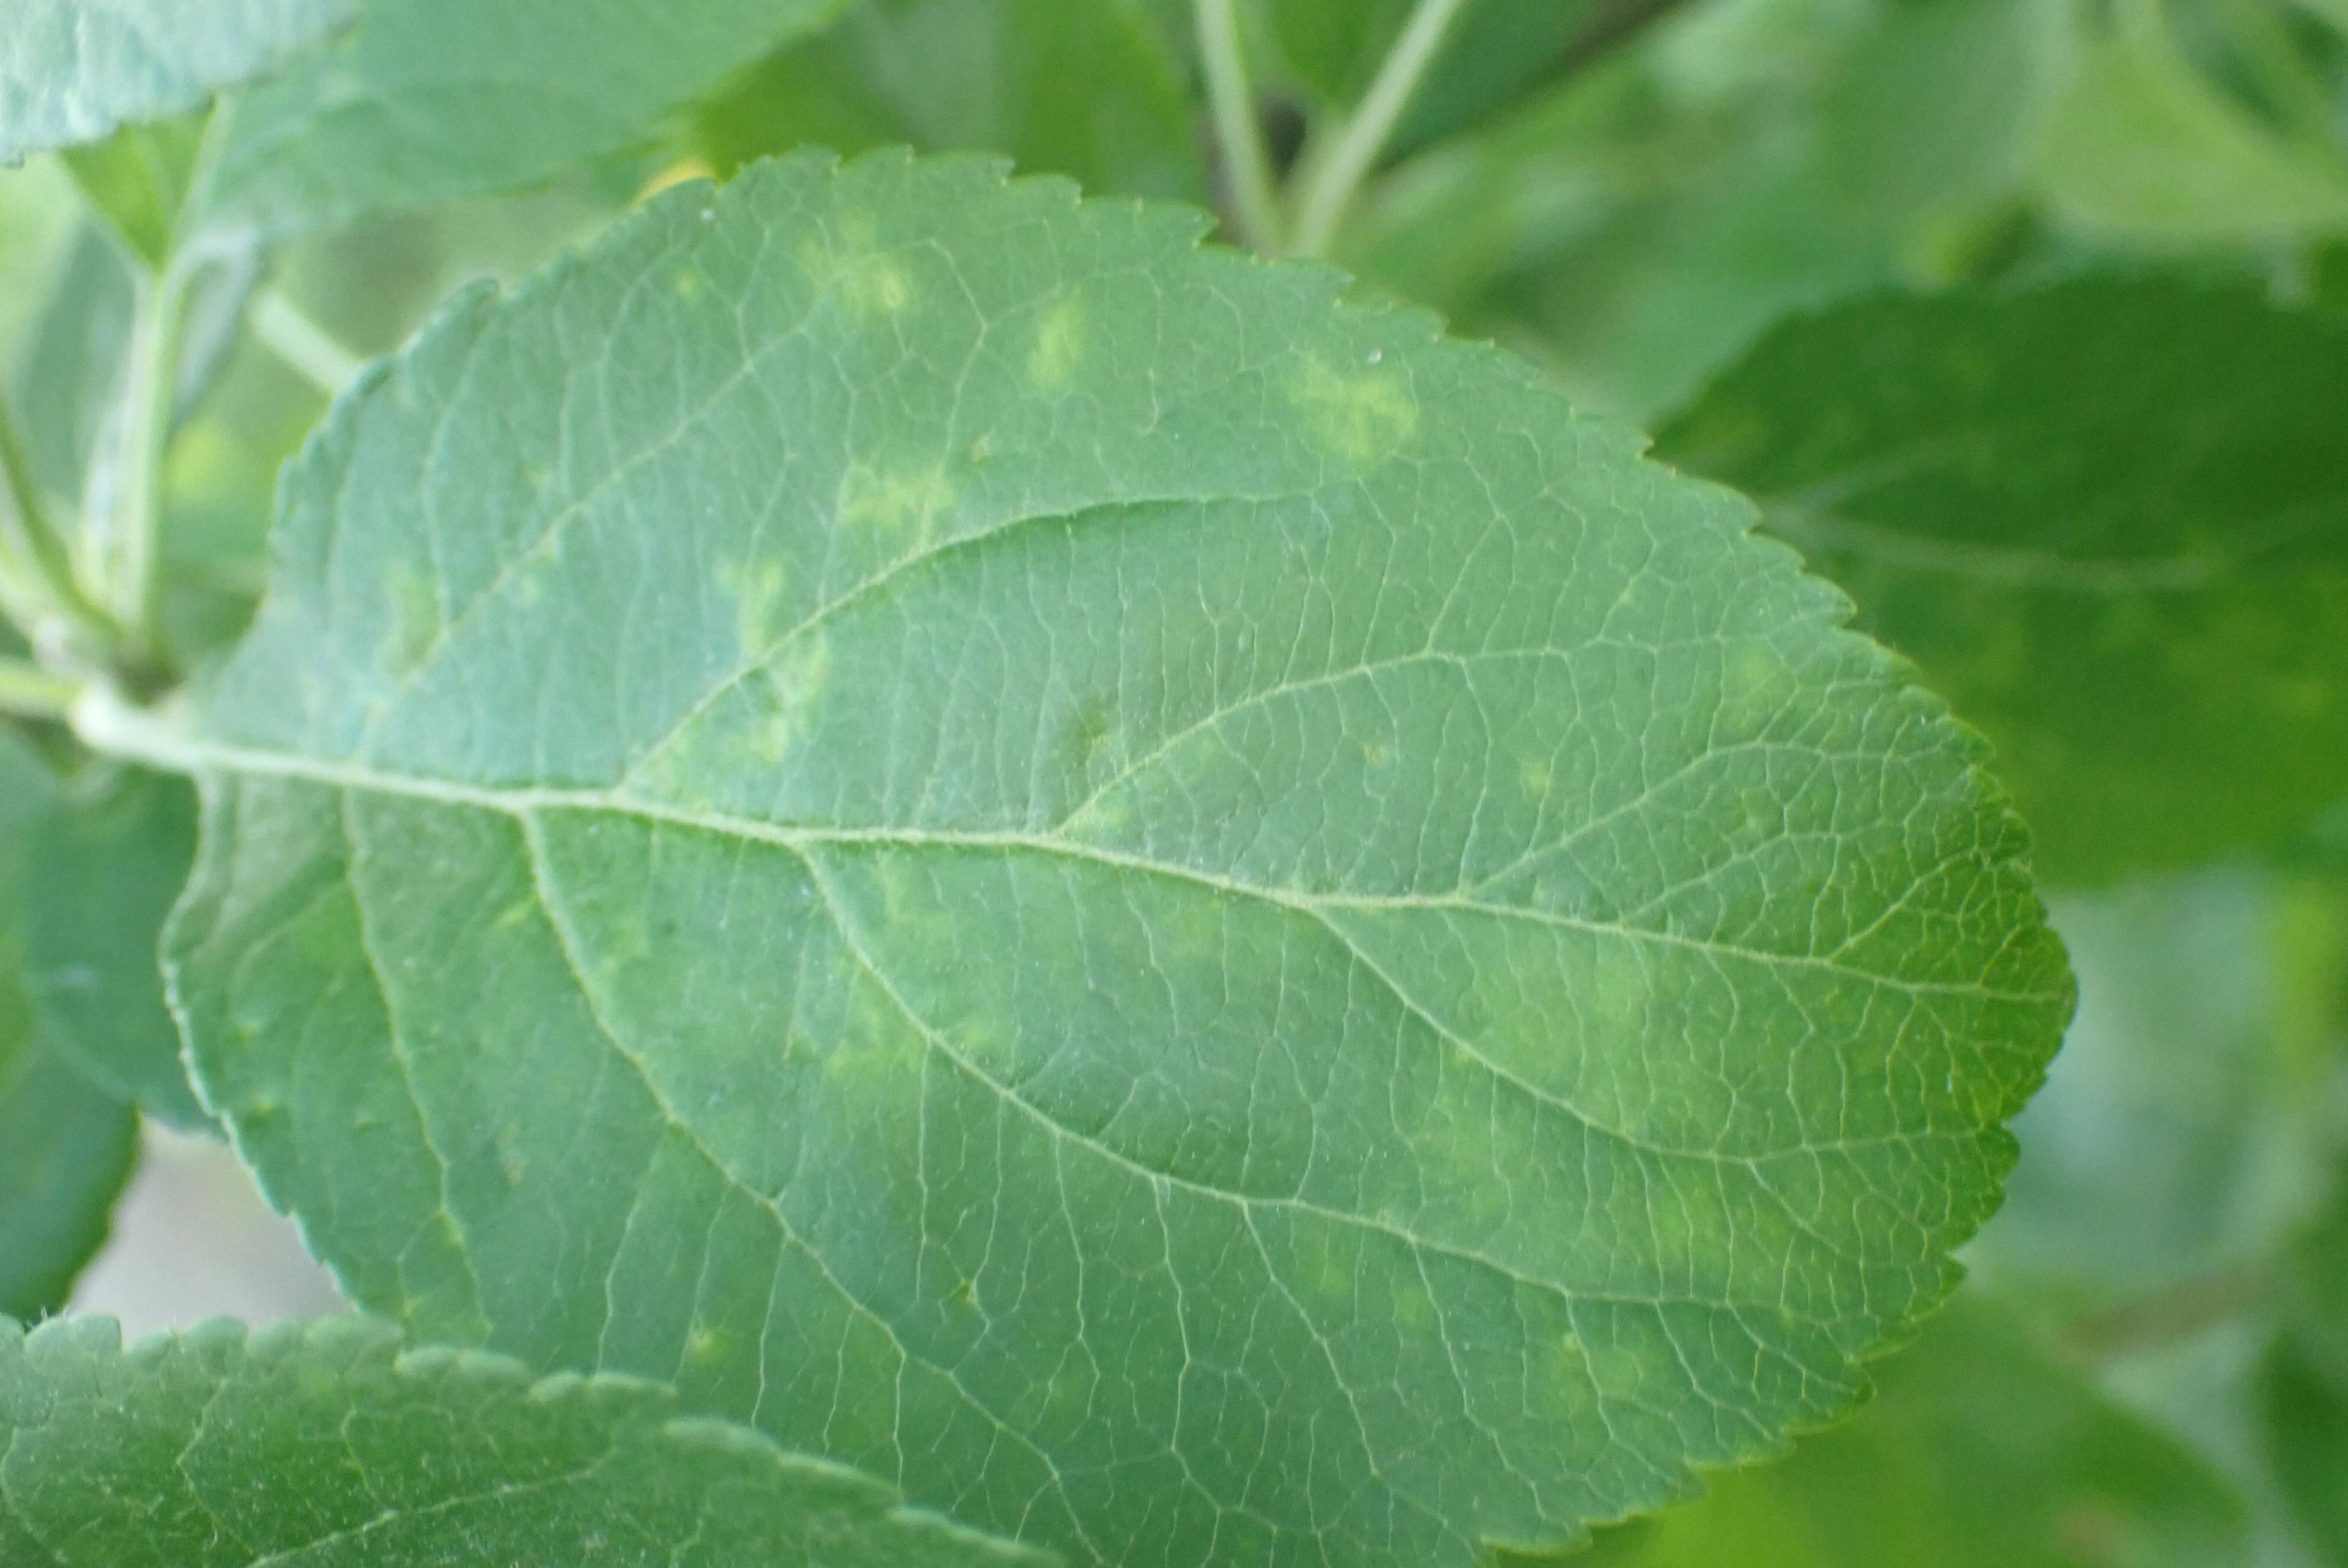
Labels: scab